Guy Ligier

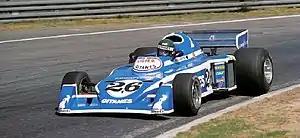
Jacques Laffite in a JS5 – 1976.

In 1981 Ligier's old friend François Mitterrand became President of France. When Ligier ran into trouble in 1983 the President ordered that government-owned companies such as Elf, Gitanes and Loto should supply sponsorship. Ligier also had preferential treatment when it came to engines, political pressure being applied to Renault to force the company to supply the team, which used Renault engines from 1984 to 1986 and from 1992 to 1994. However, this did not always give them the latest and greatest of the available Renault engines. Due to exclusive contracts with Lotus during the original turbo era (1977-1988) and with Williams in the 3.5L era (1989-1994), Ligier usually only got the previous year's engines to race, though with the demise of the Renault factory team after , Ligier would (from about halfway through the season) get the newest engines along with Lotus in .